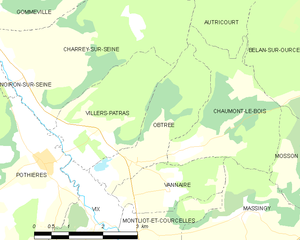
Obtrée est une commune française située dans le département de la Côte-d'Or en région Bourgogne-Franche-Comté. Les habitants de la commune sont appelés les Albestréens et Albestréennes.